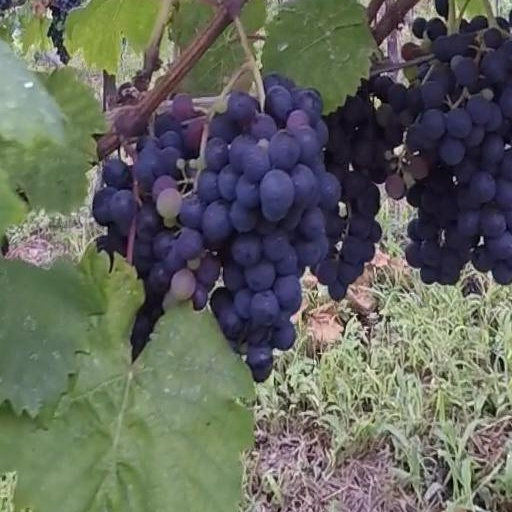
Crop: grape